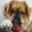
Label: dog